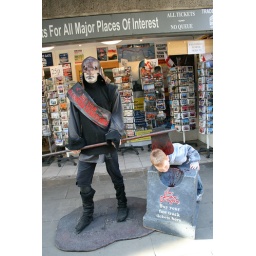
souvenir shop near tower bridge